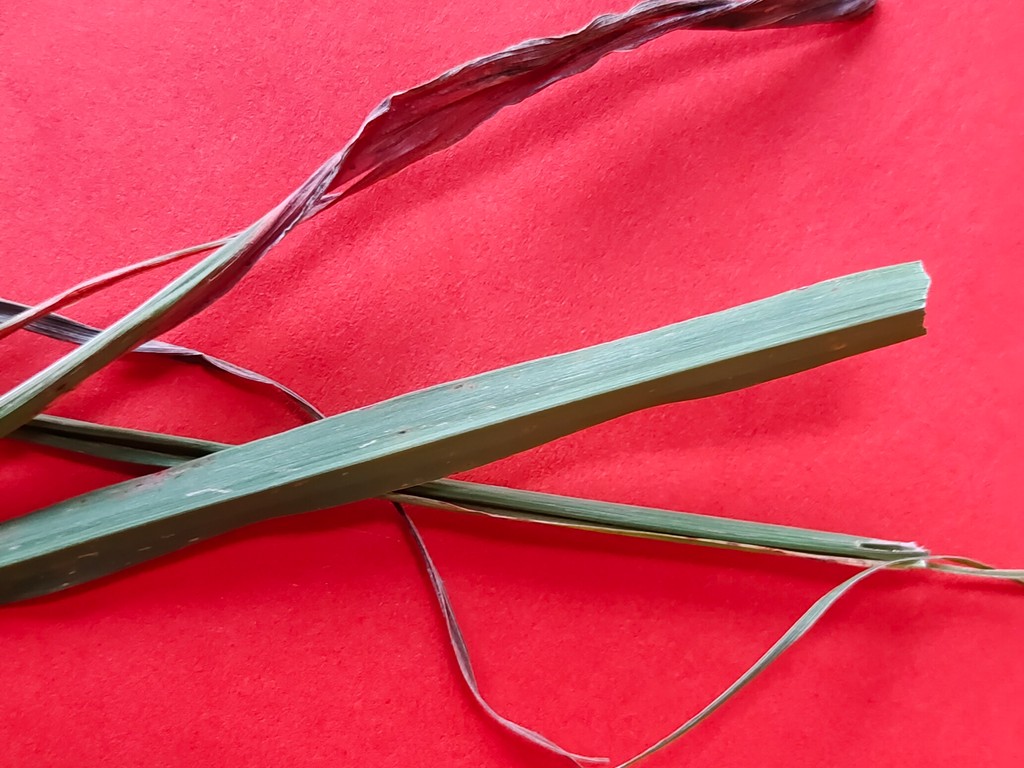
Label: Unhealthy